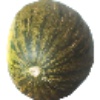
Label: Melon Piel de Sapo 1